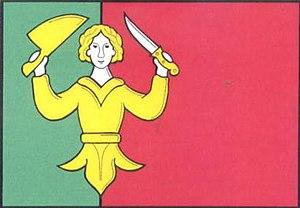
Olbramice est une commune du district d'Ostrava-Ville, dans la région de Moravie-Silésie, en République tchèque. Sa population s'élevait à 697 habitants en 2018.